RAF Sutton Bridge

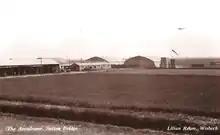
R.A.F. Practice Camp Sutton Bridge late 1920s. View from west side airfield embankment main entrance. Photograph by Lilian Ream.

On 1 September 1926 the Air Ministry established R.A.F. Practice Camp Sutton Bridge on 289 acres of acquired agricultural land next to Sutton Bridge village from Guy's Hospital Agricultural Estates. It was the responsibility of the first camp commandant, Flight Lieutenant A. Mackenzie, to establish the base camp and its flying ground, to set up, operate and maintain ground and towed targets for practice machine gun firing and bomb dropping by the Royal Air Force and Fleet Air Arm biplane squadrons. Its principal gunnery range was to be located along the coastal marshland on The Wash in close vicinity to the small village of Gedney Drove End (see Holbeach Marsh Range). Although an RAF aircraft gunnery practice camp from 1926, from 1 January 1932 it was officially renamed to No. 3 Armament Training Camp Sutton Bridge, subsequently No. 3 Armament Training Station Sutton Bridge, and later simply RAF Sutton Bridge.